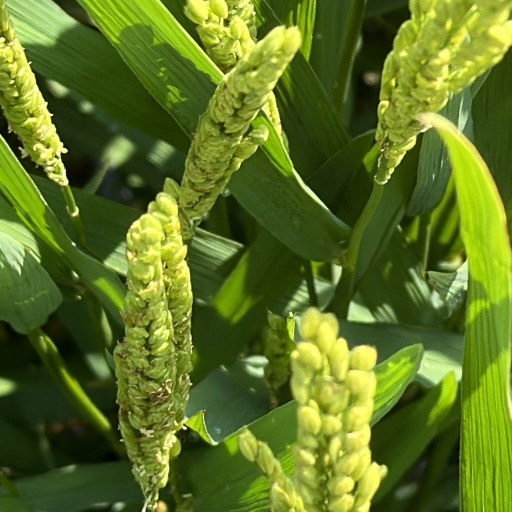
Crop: rice